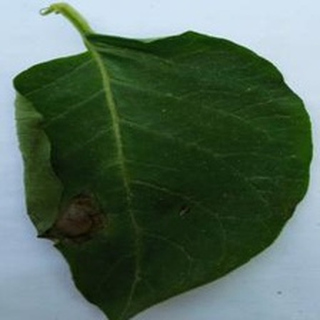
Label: potato_late_blight